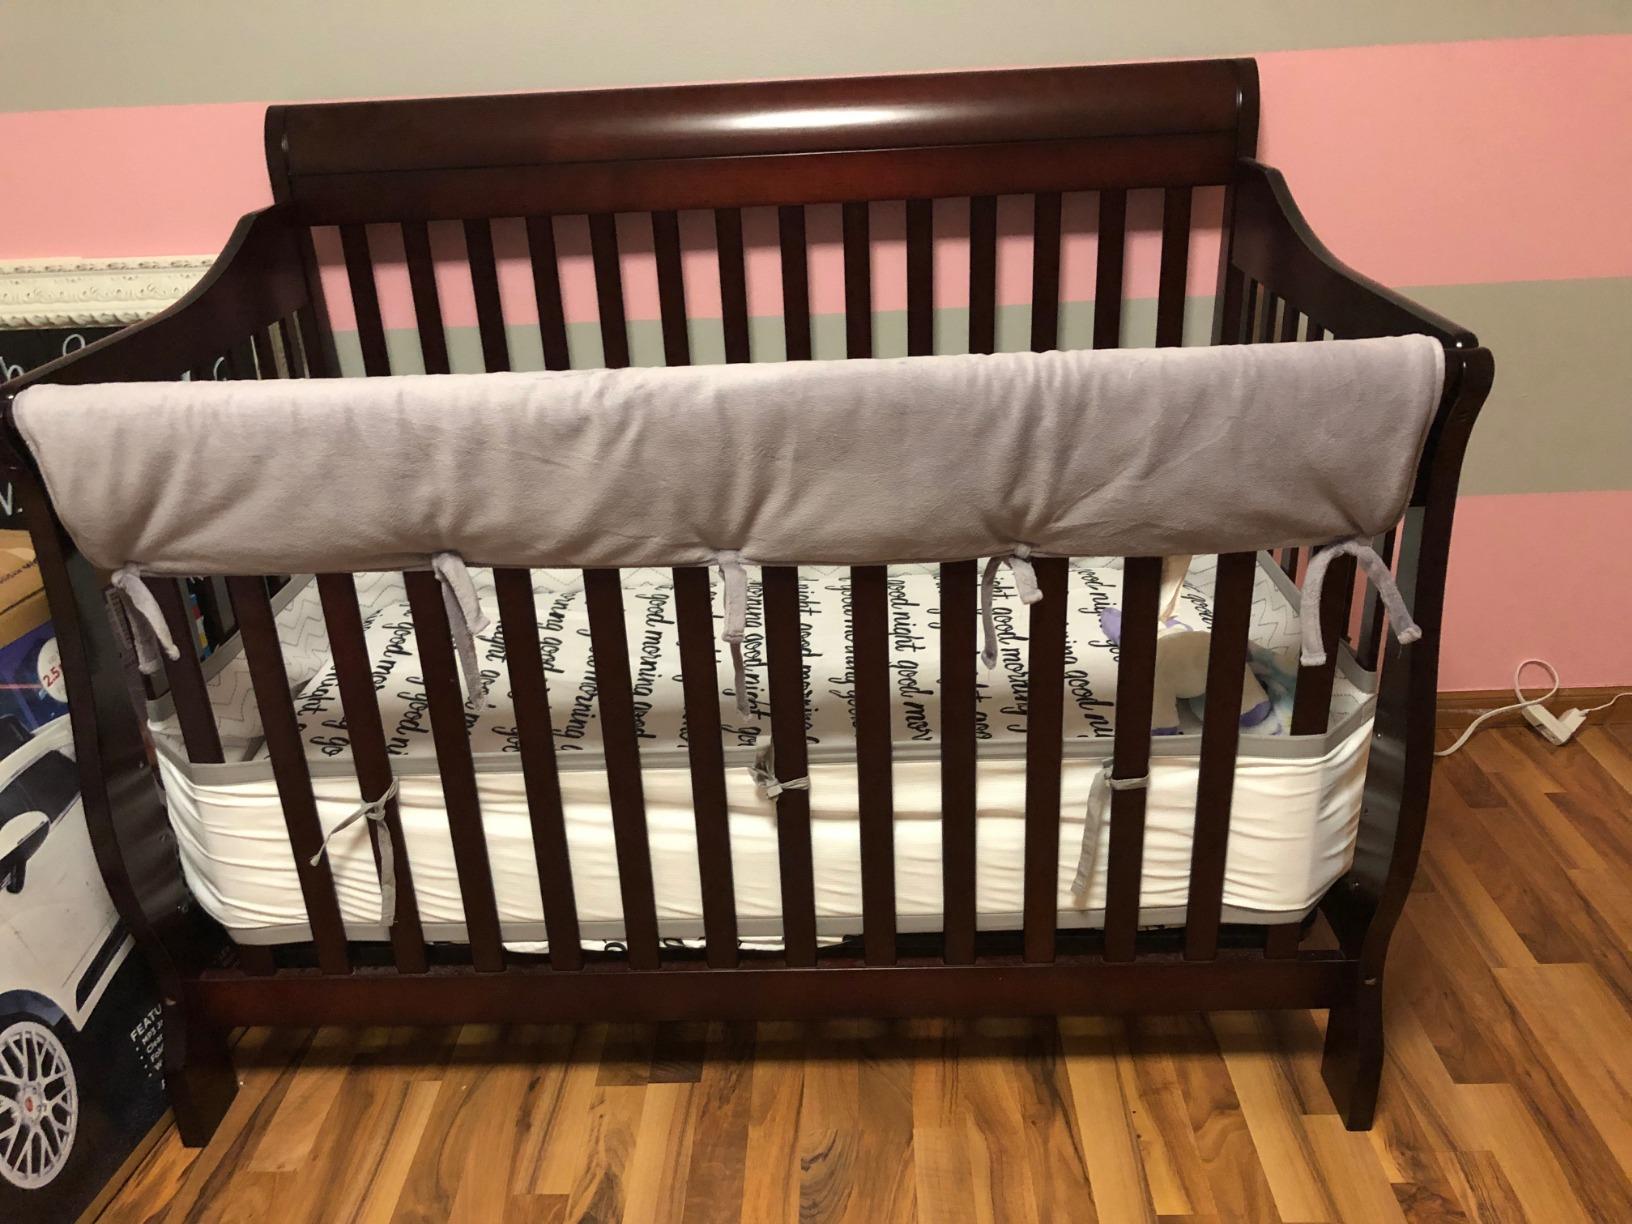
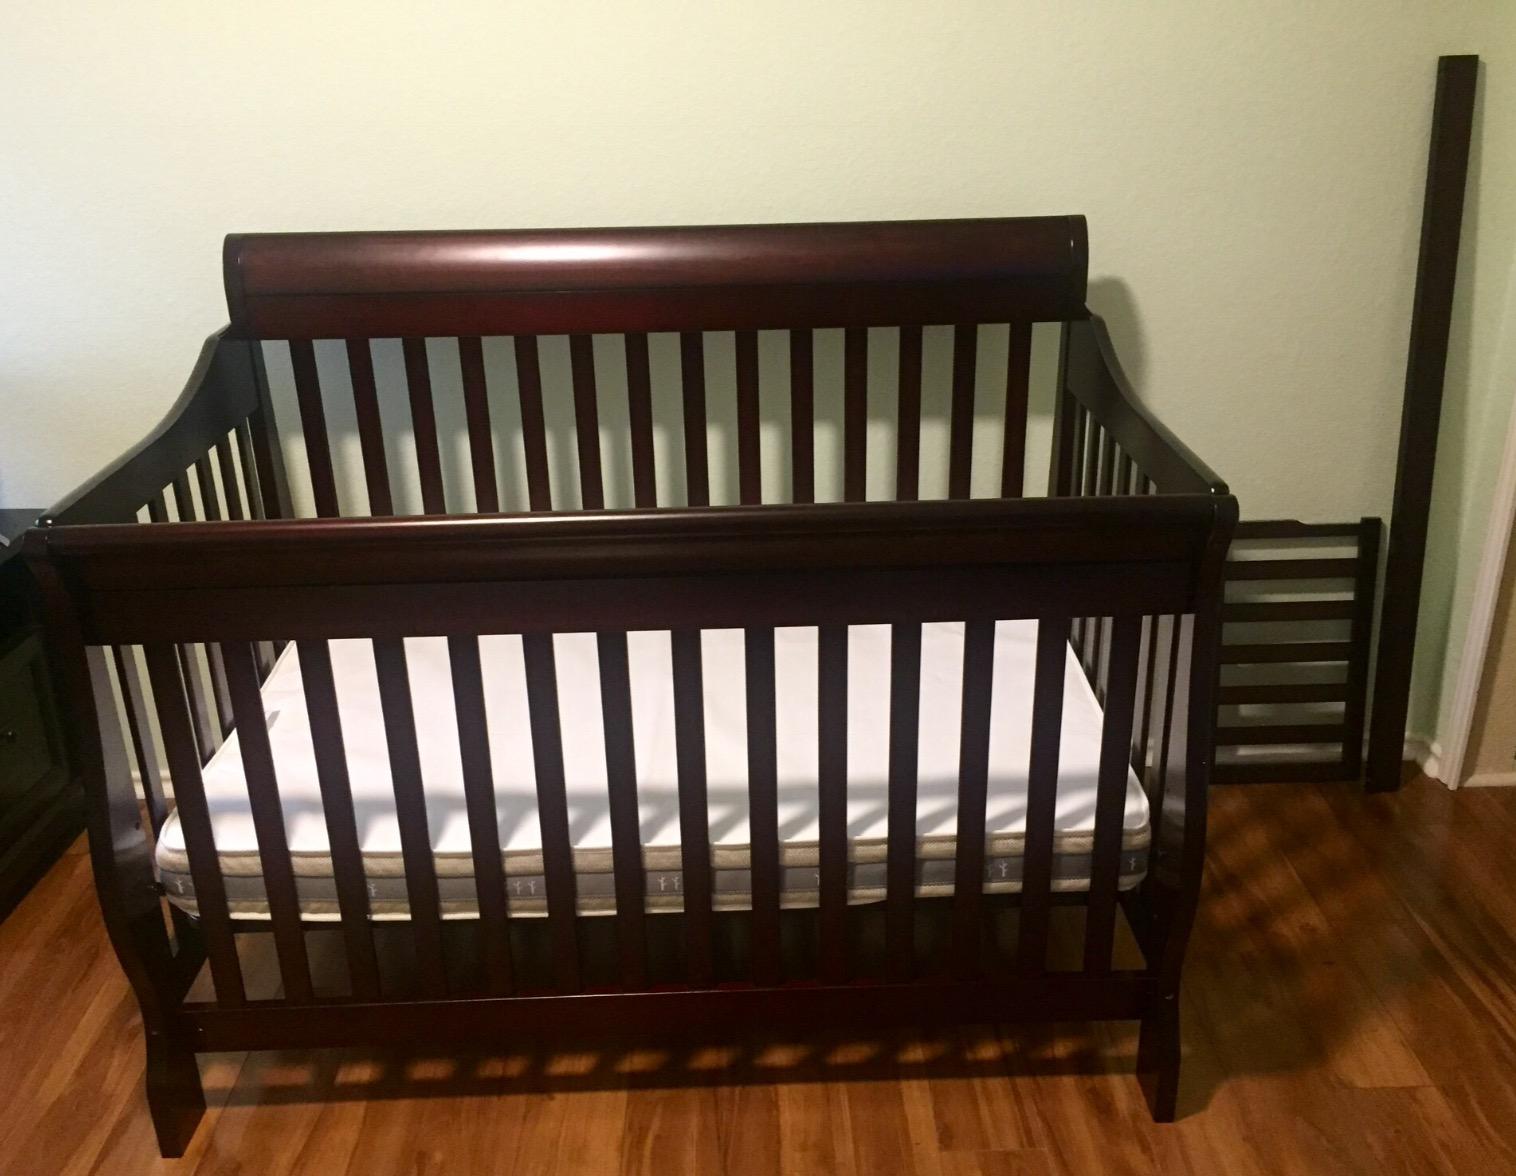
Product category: products_crib
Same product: yes